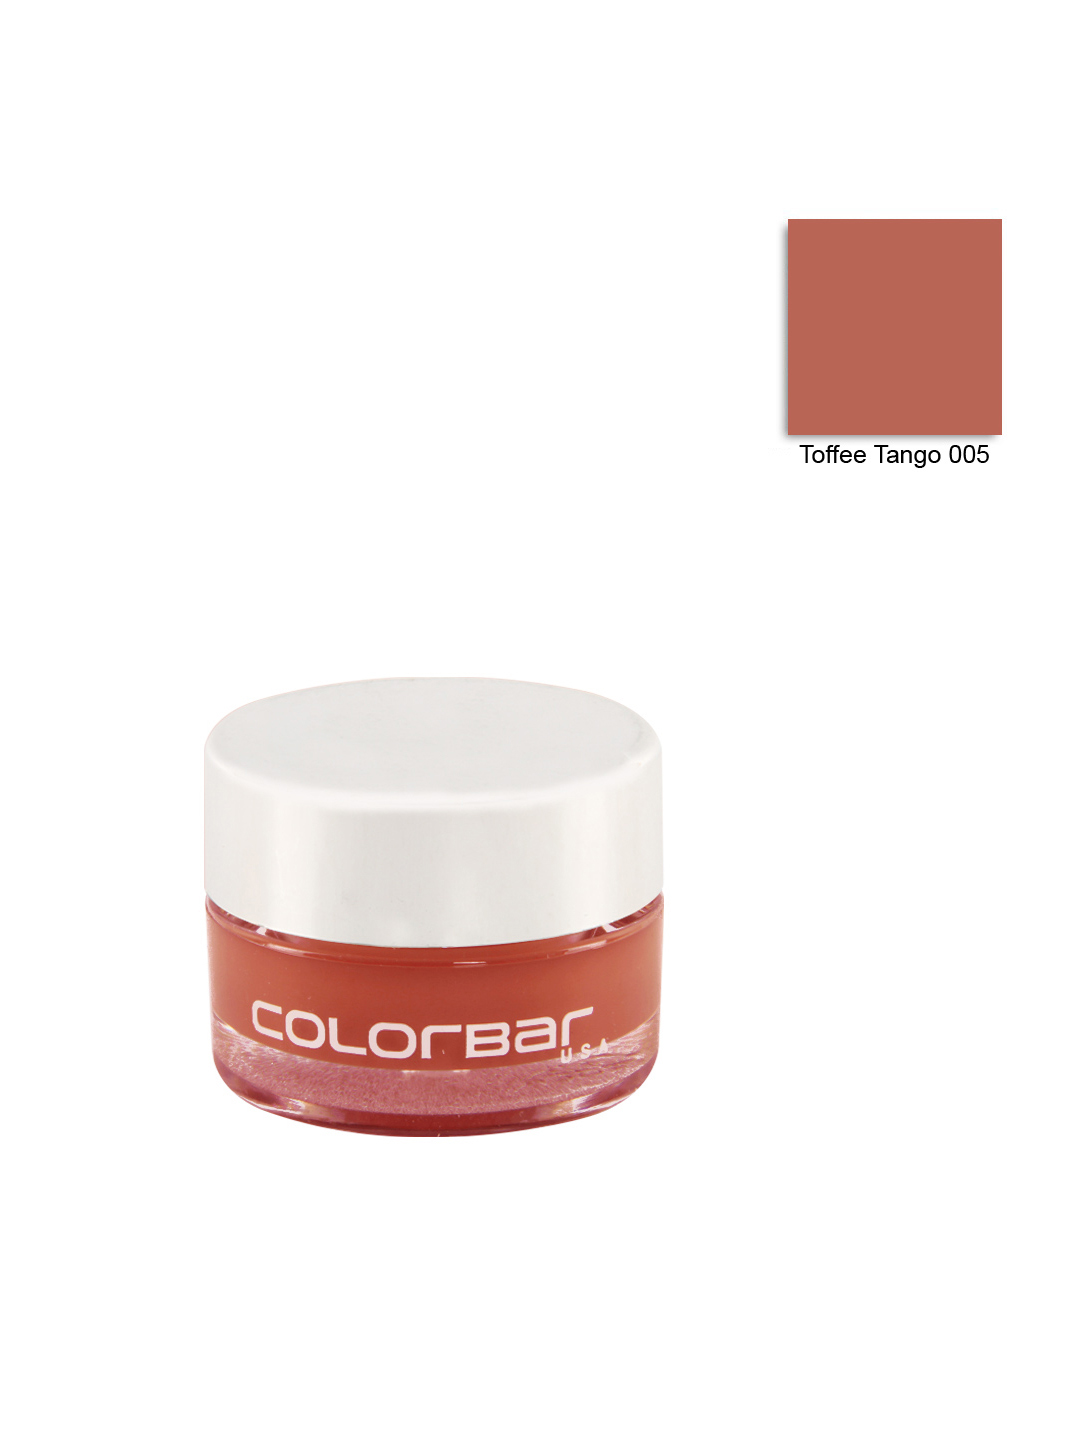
Colorbar Toffee Tango Lip Pot 005
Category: Personal Care / Lips / Lip Gloss
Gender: Women
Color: Brown
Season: Spring 2017
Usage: Casual